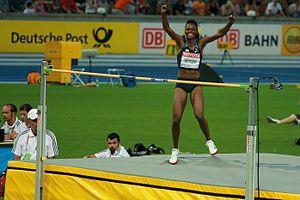
Chaunté Lowe est une athlète américaine spécialiste du saut en hauteur, vice-championne du monde en 2005 puis championne du monde en salle en 2012.